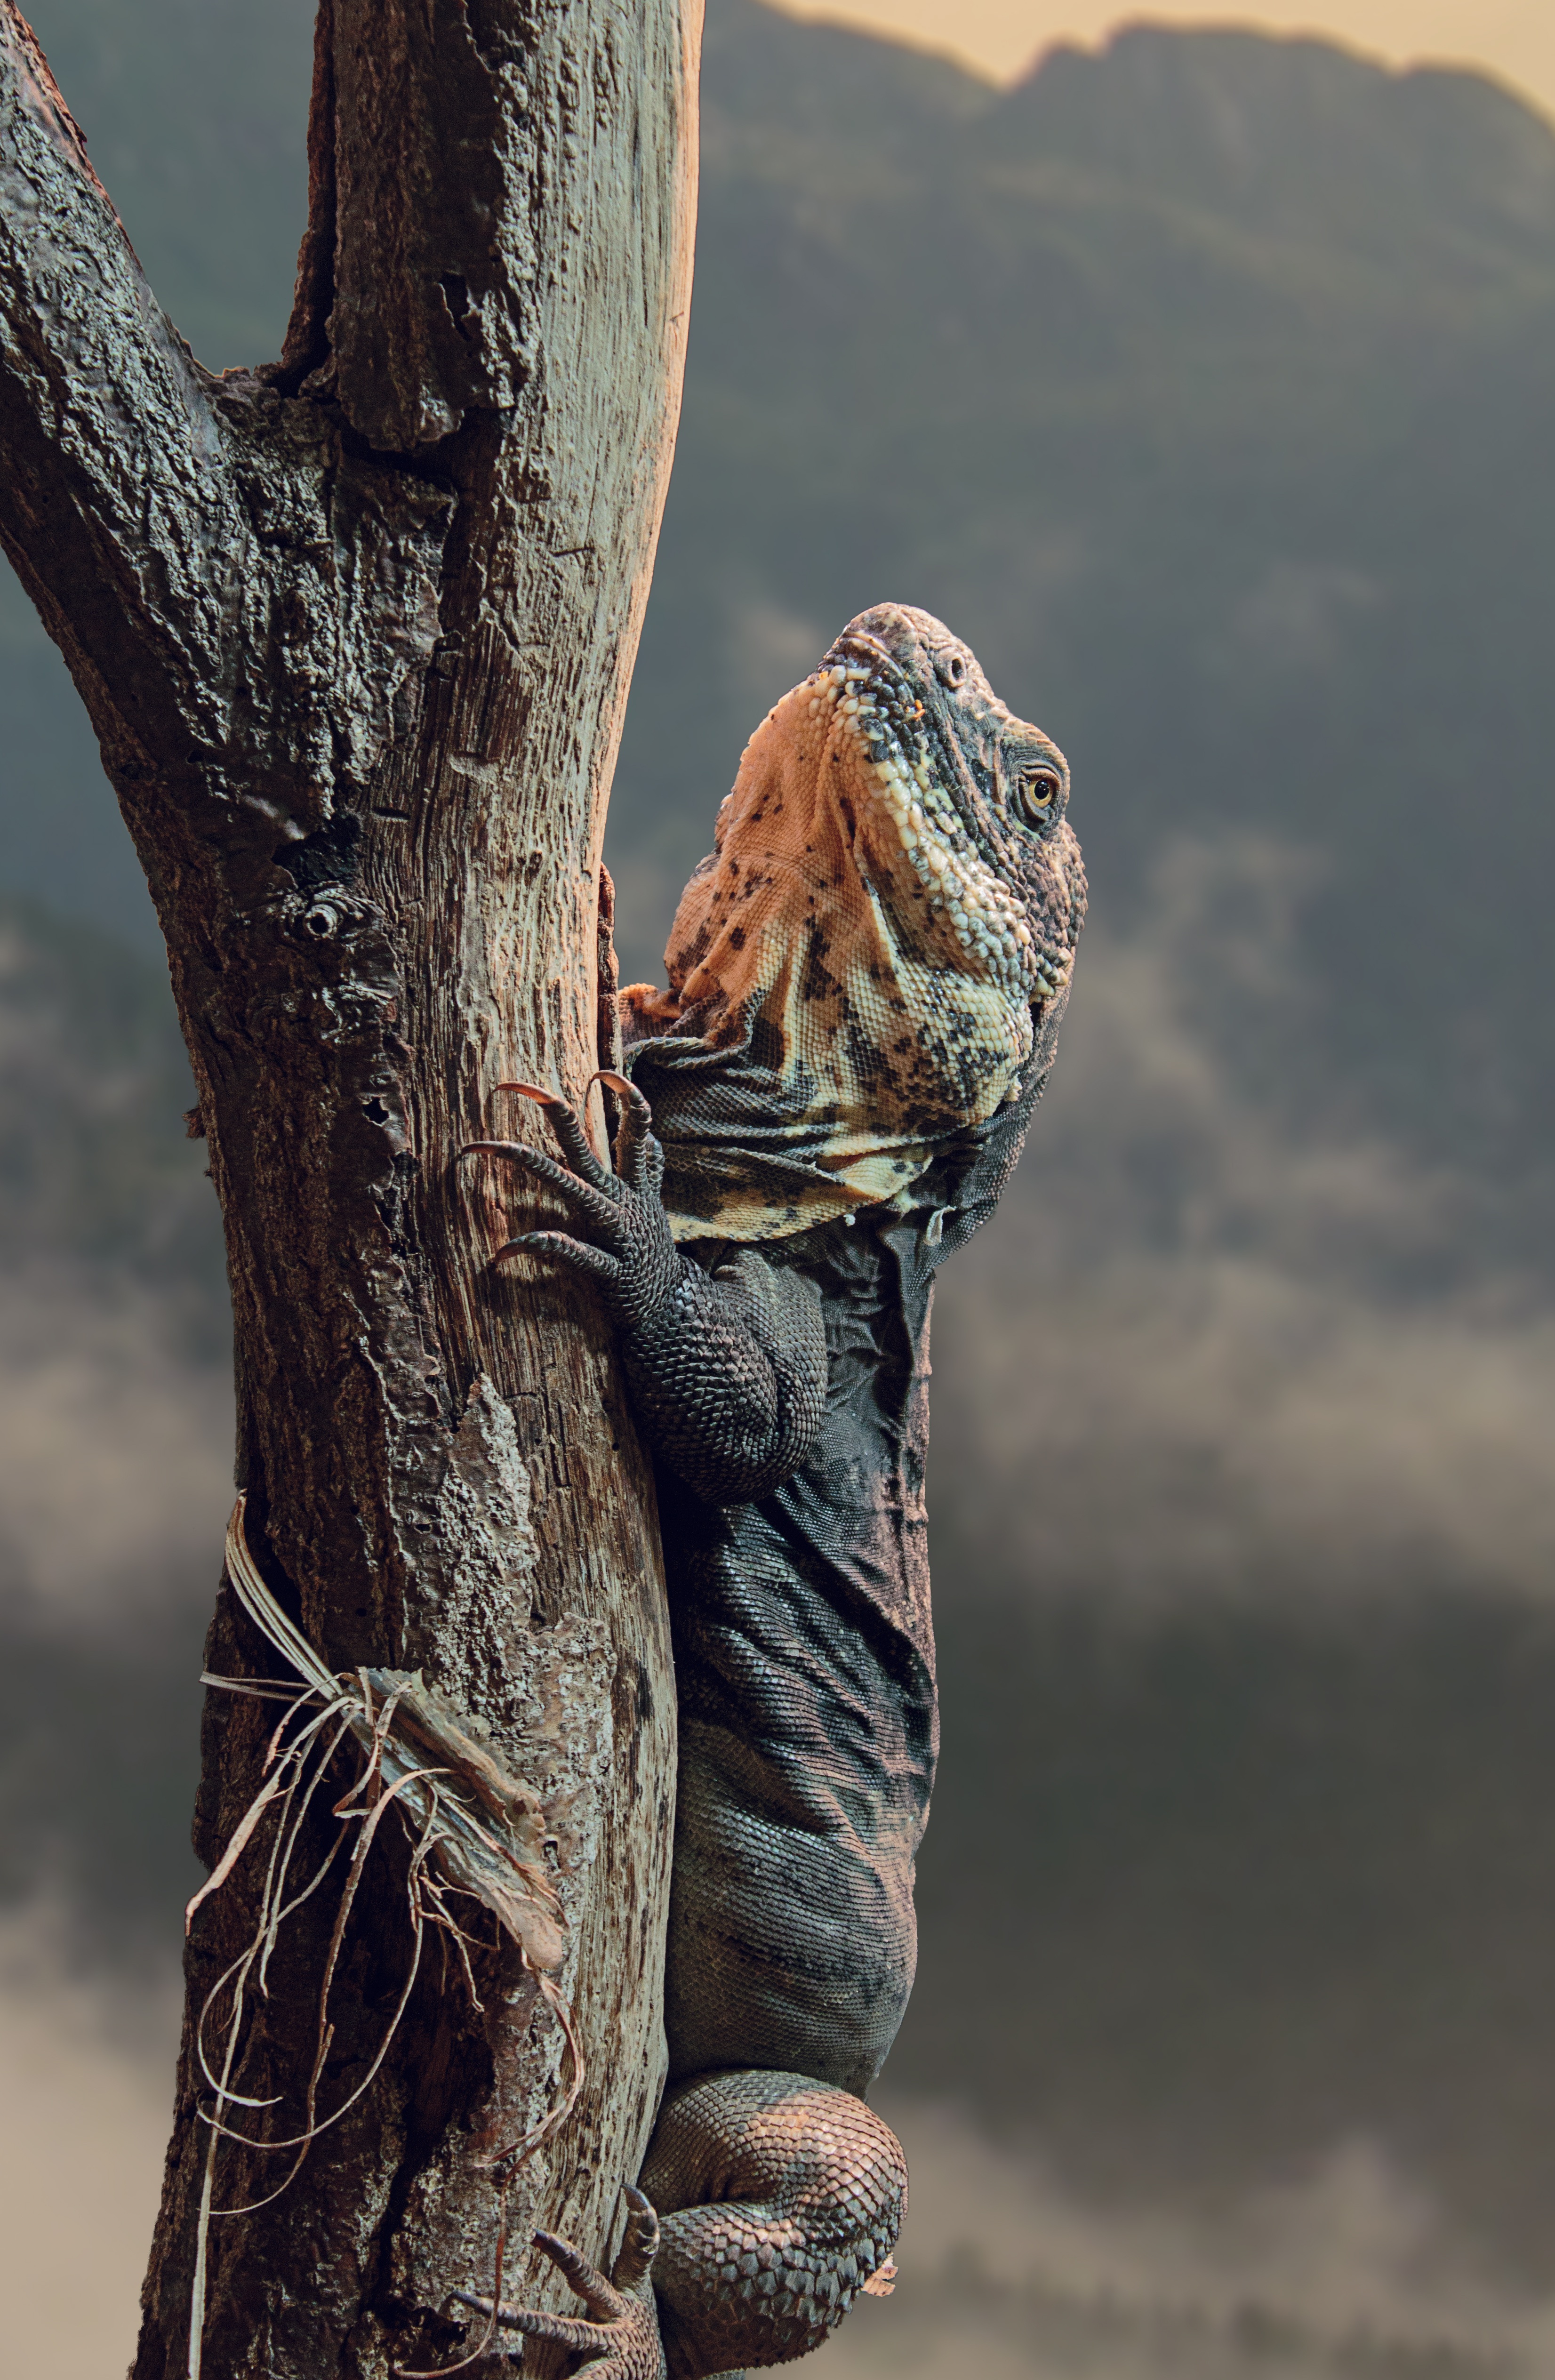
nature, animal, monument, statue, zoo, reptile, close, iguana, lizard, climb, sculpture, art, legs, creature, black breast iguana, ctenosaura melanosterna